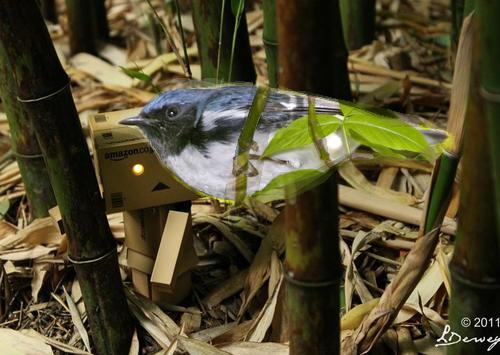
Bird species: Black_throated_Blue_Warbler
Bird type: landbird
Background: land